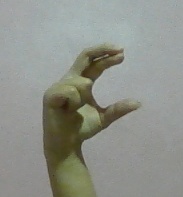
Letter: thal